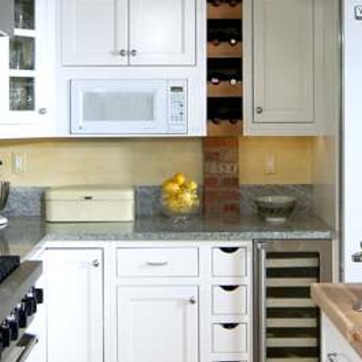
Material: food